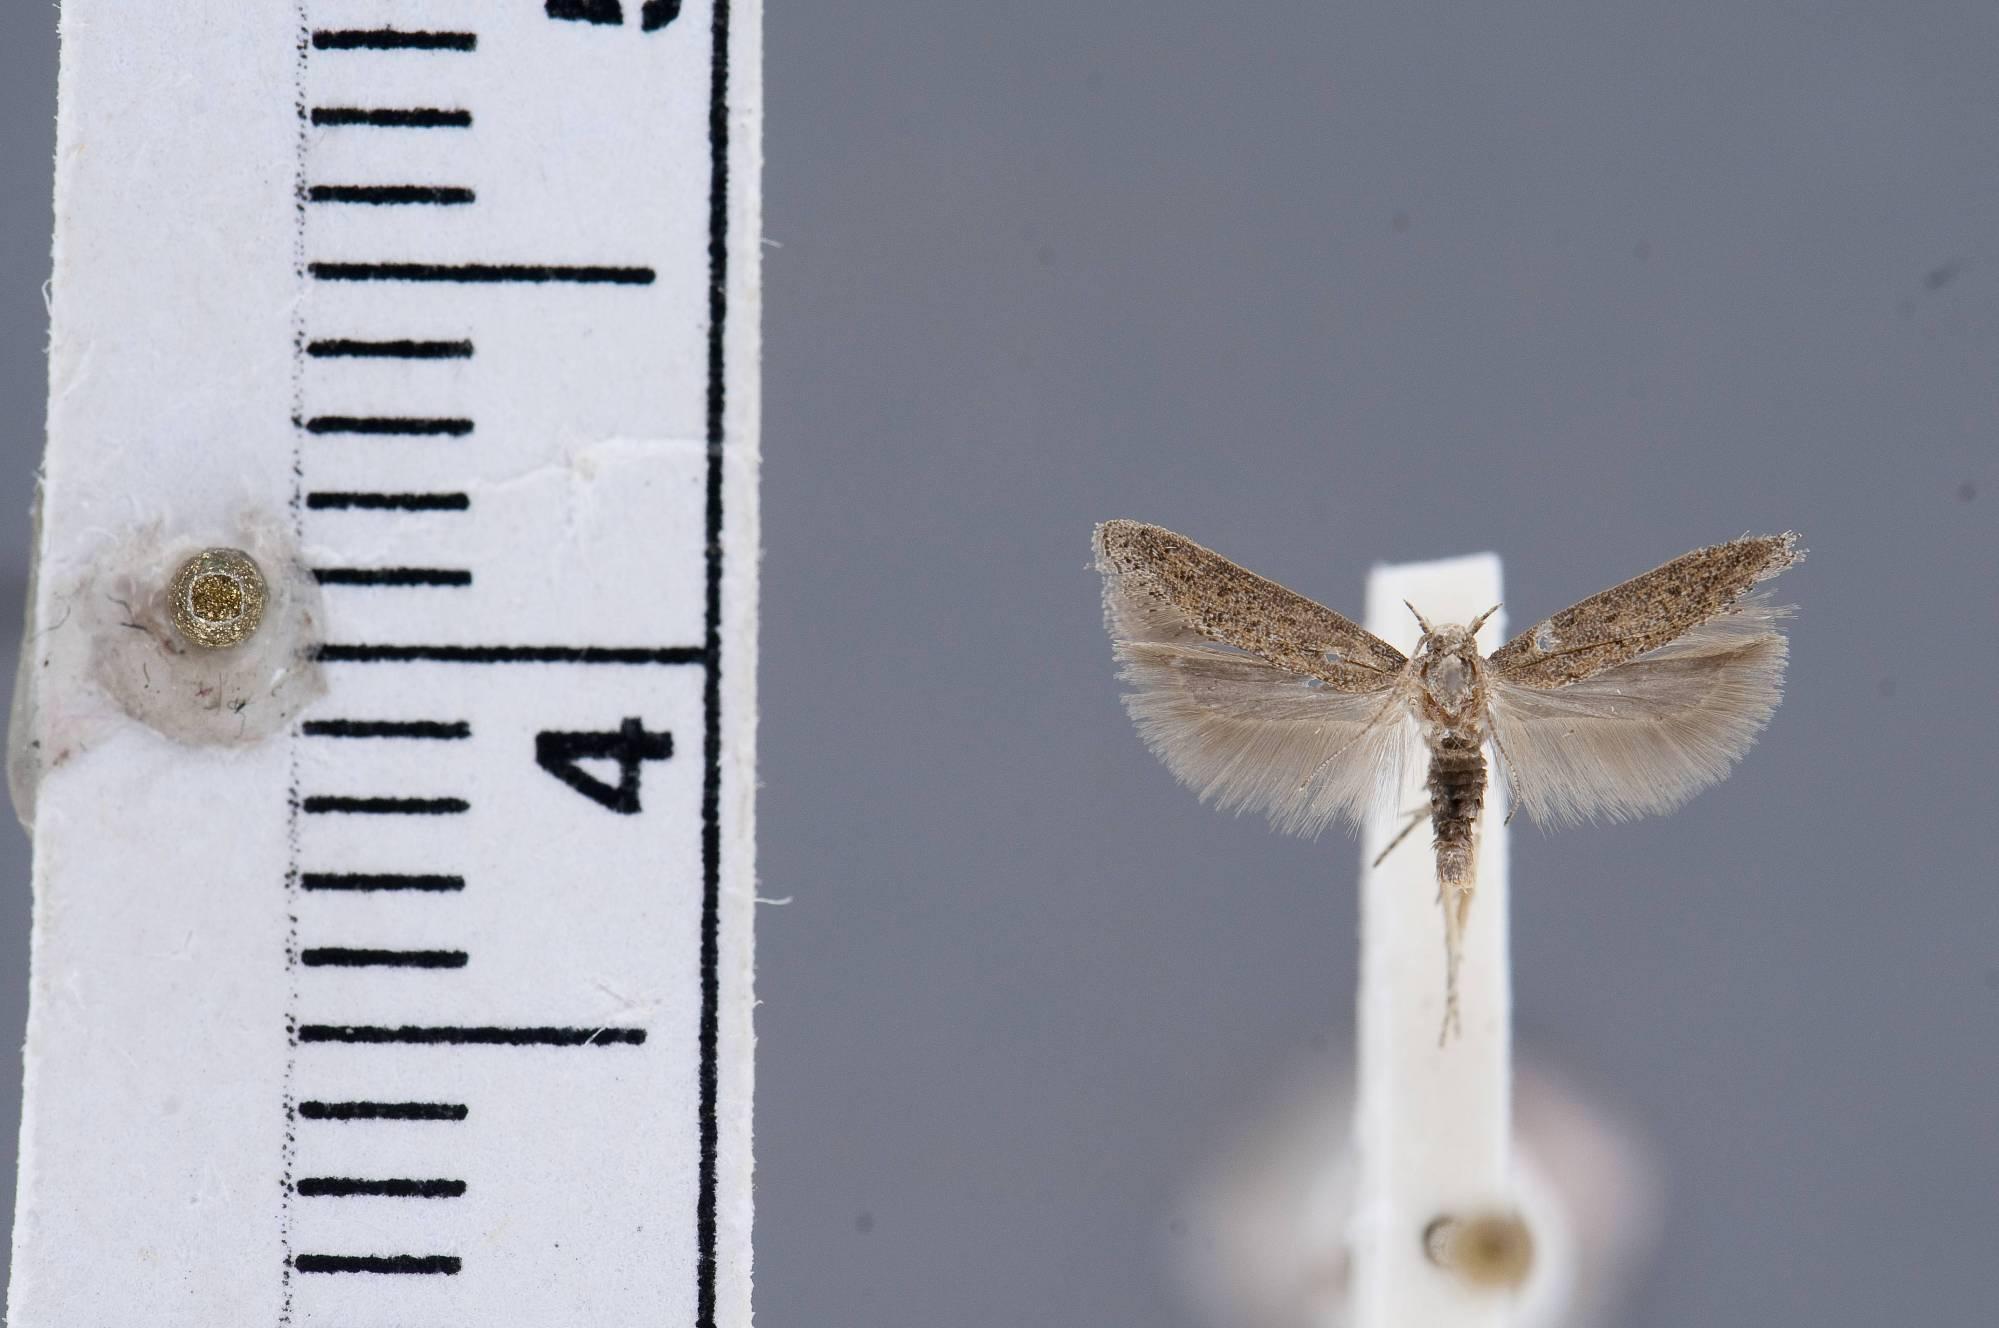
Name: Tildenia georgei
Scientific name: Tildenia georgei Hodges, 1985
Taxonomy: Animalia, Arthropoda, Insecta, Lepidoptera, Glossata, Gelechiidae, Gelechiinae
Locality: Sand Ridge State Forest, Mason, Illinois, United States
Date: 16 Aug 1982 and 7 Sep 1982